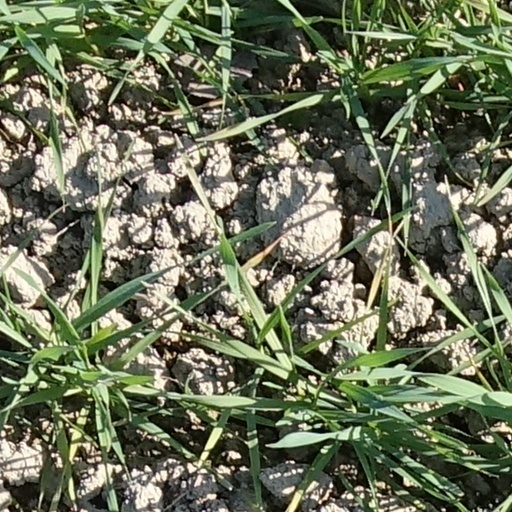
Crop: wheat